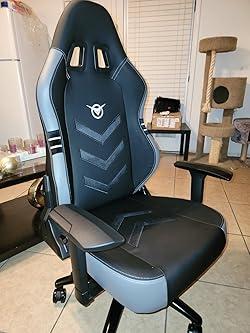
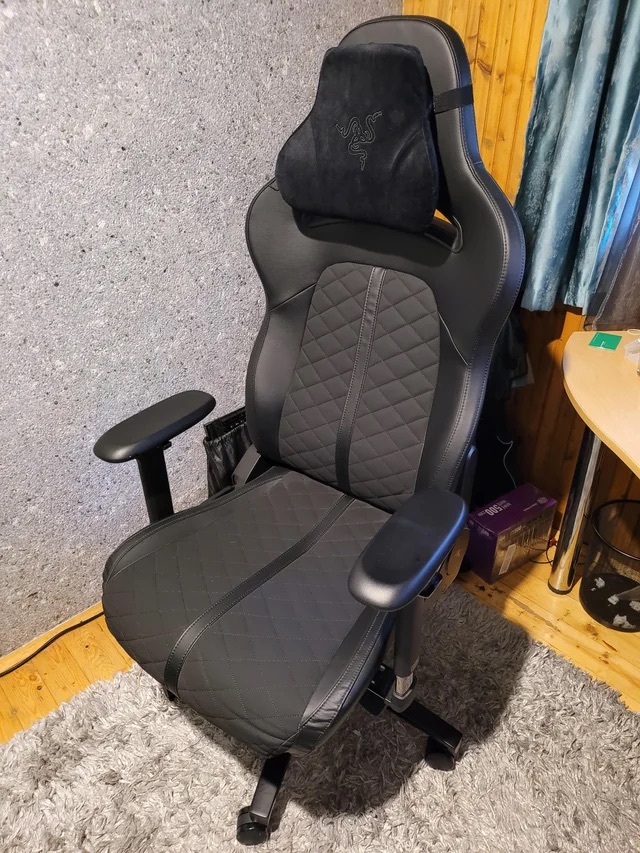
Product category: items_chair
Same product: no